Baruch Samuel Blumberg

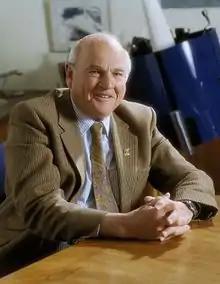
Blumberg in 1999

Baruch Samuel Blumberg (July 28, 1925 April 5, 2011), known as Barry Blumberg, was an American physician, geneticist, and co-recipient of the 1976 Nobel Prize in Physiology or Medicine (with Daniel Carleton Gajdusek), for his work on the hepatitis B virus while an investigator at the NIH and at the Fox Chase Cancer Center. He was president of the American Philosophical Society from 2005 until his death.